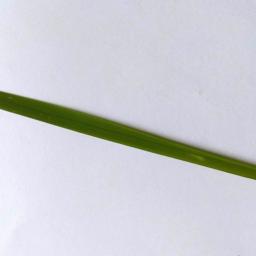
Label: Rice___Healthy